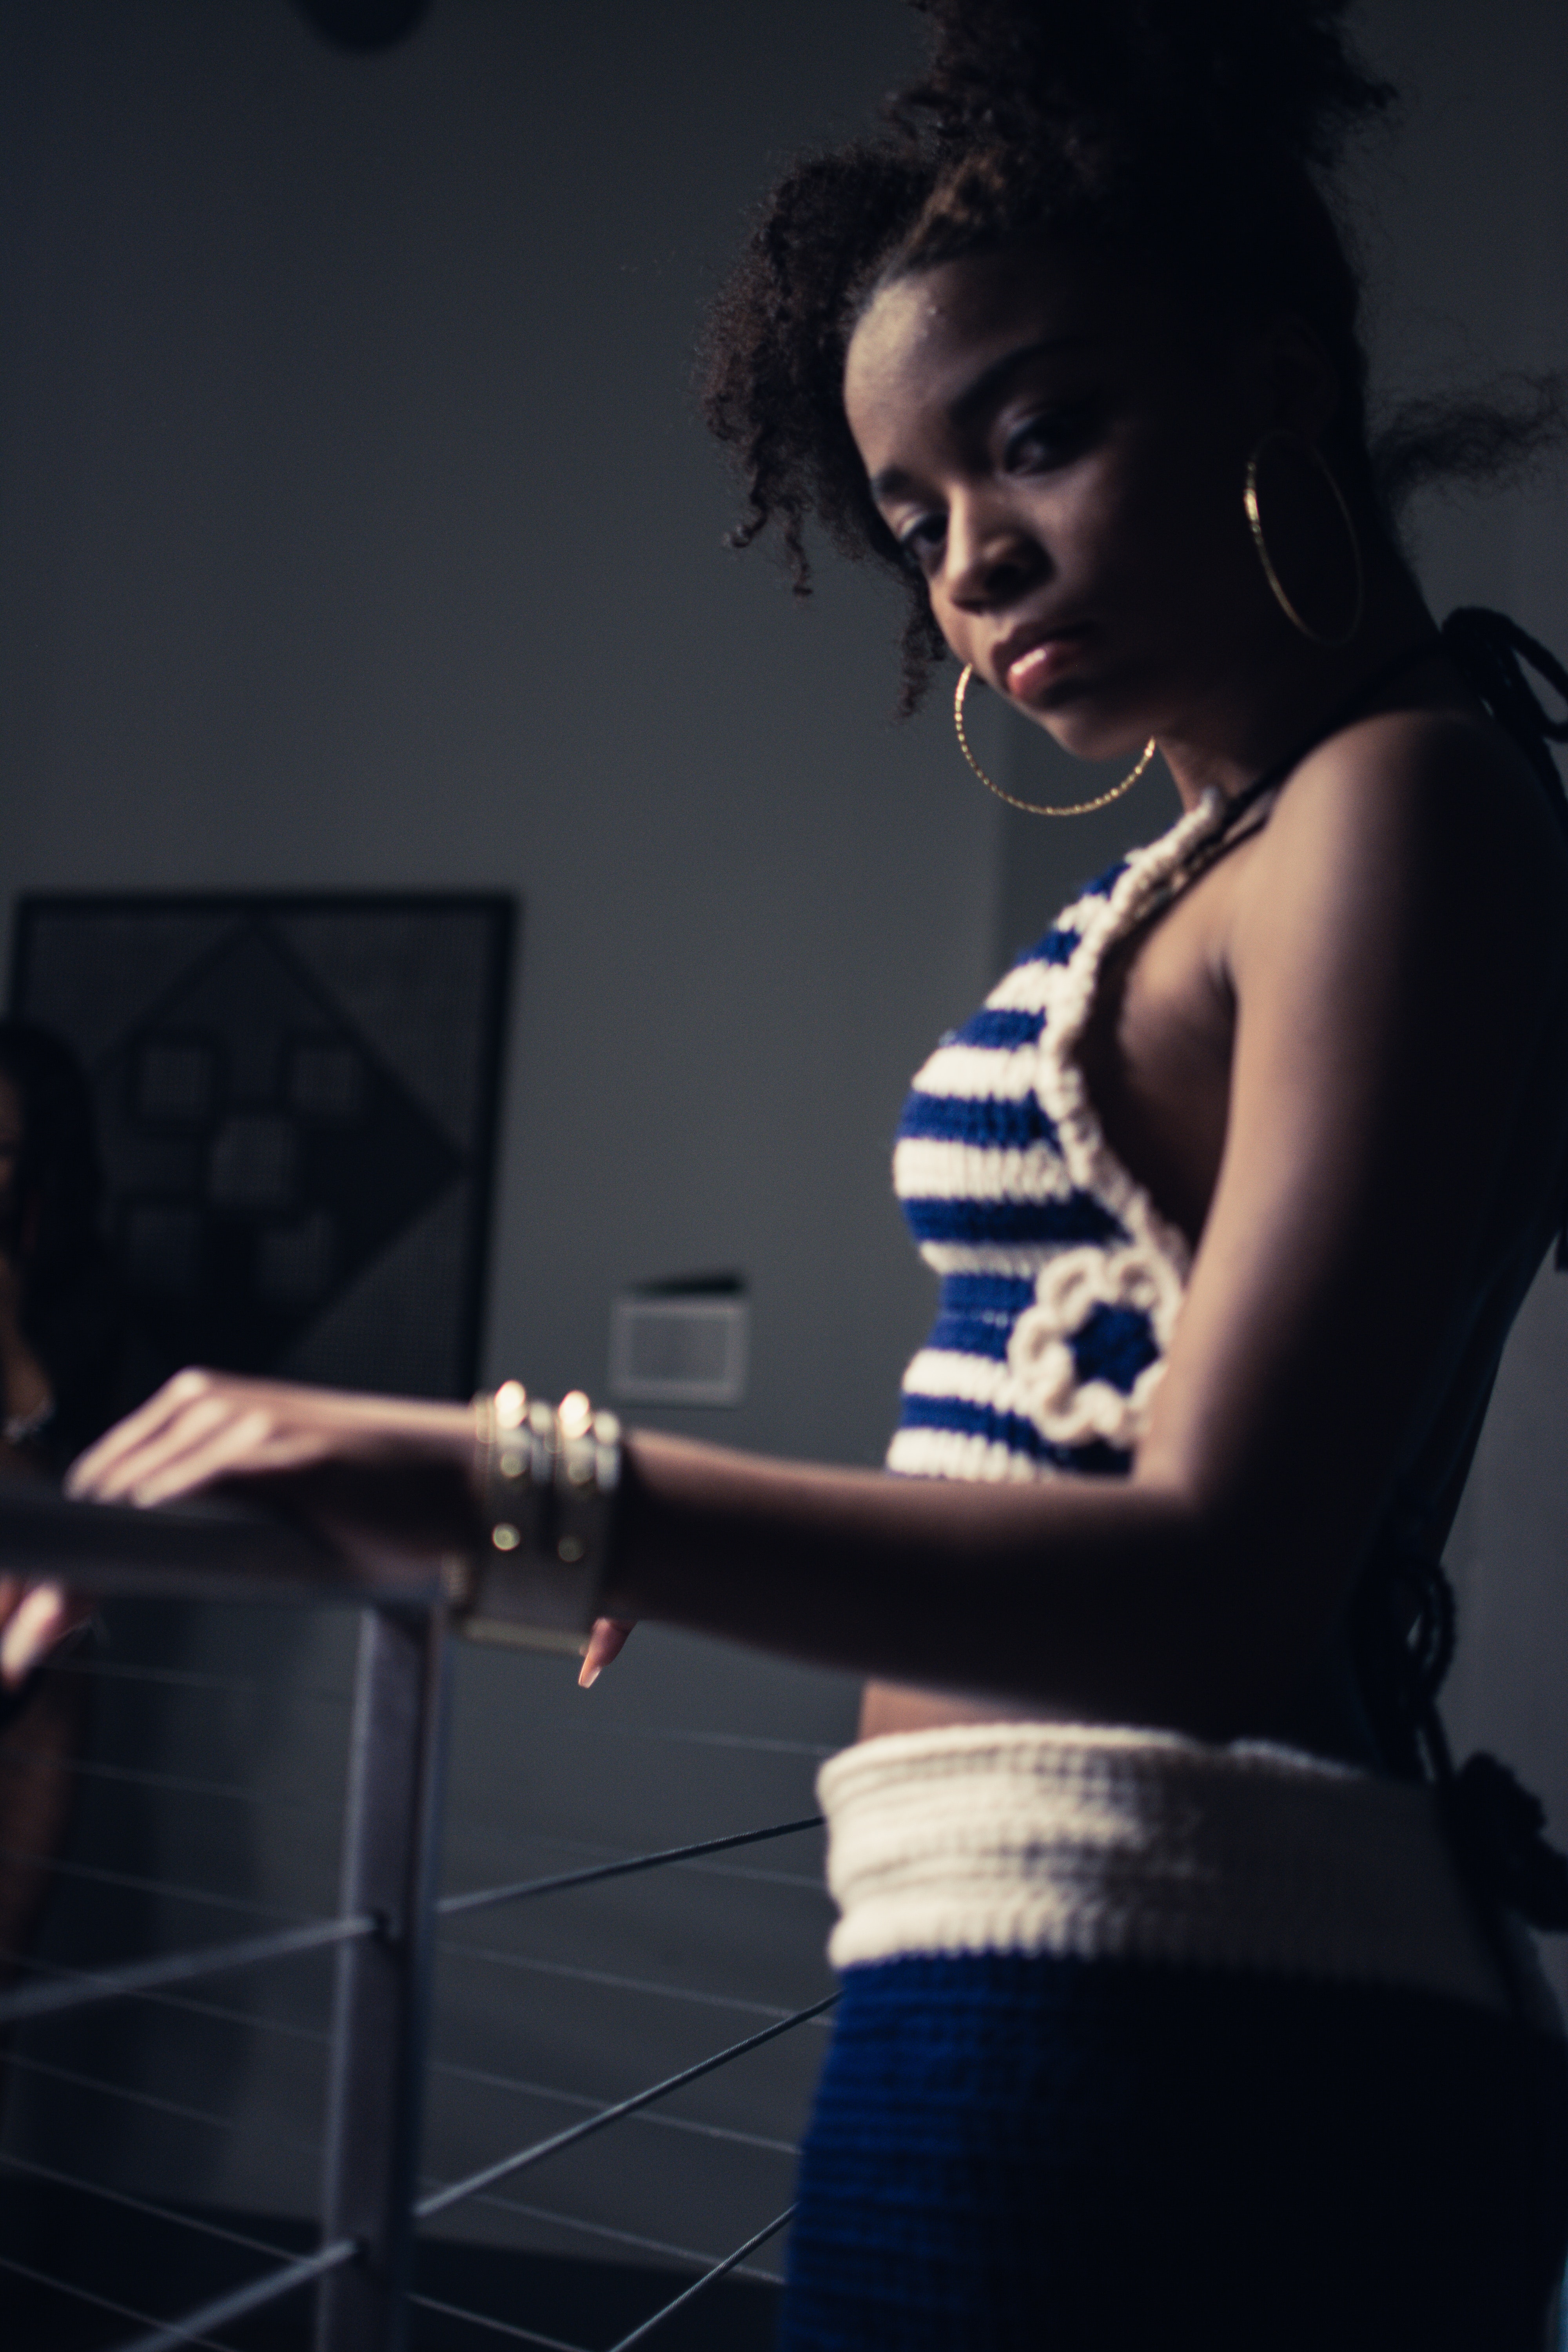
microphone, performance, shoulder, singer, photography, Talent show, room, singing, audio equipment, musician, music, black hair, pop music